Bernard B. Jacobs Theatre

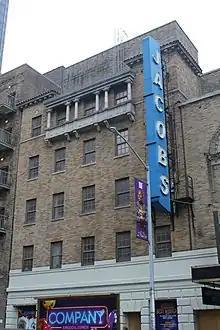
Stage house

The stage house has five sash windows on each of the second through fifth stories. These windows contain sills made of terracotta. At the fifth story, the three center windows are placed within a loggia, which in turn is placed on brackets. The loggia has paired columns with decorative capitals, which support a Spanish tile roof. There is a pyramidal tile roof above the stage house. The Jacobs's loggia complements a similar one on the Golden Theatre.